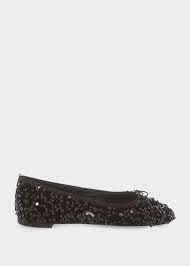
Label: Ballet Flat